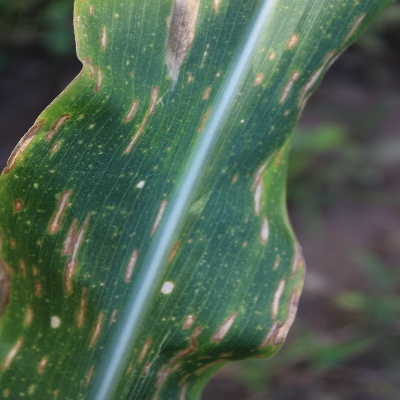
Label: Corn_(Maize)___Leaf_Spot